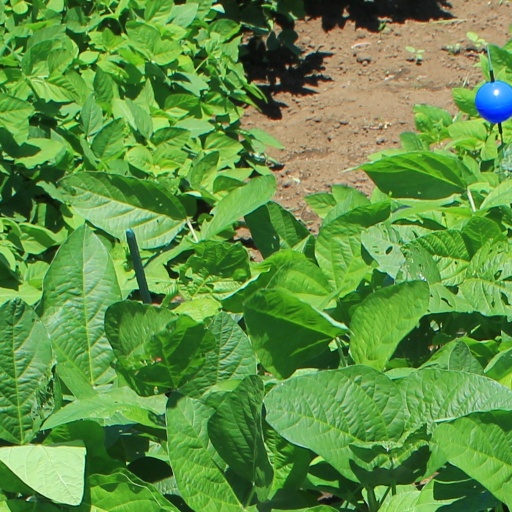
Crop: soybean